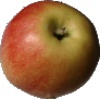
Label: Apple Red 2